Aero the Acro-Bat 2

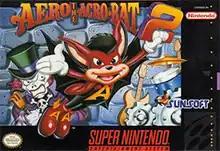
SNES cover art by Greg Martin

is a platform game developed by Iguana Entertainment, and published by Sunsoft as the sequel of "Aero the Acro-Bat". It was released for the Super Nintendo Entertainment System in November 1994 and then for Sega Genesis in January 1995. The game is dedicated to Brazilian racer Ayrton Senna, who died in a crash during a Grand Prix.